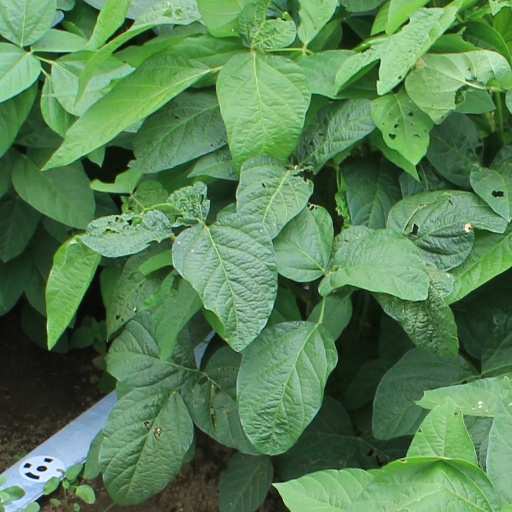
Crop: soybean